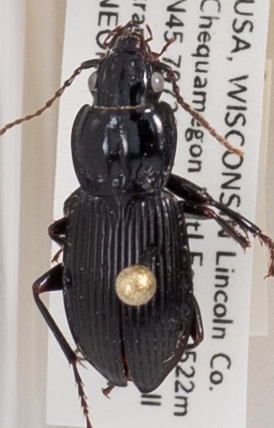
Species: Pterostichus novus
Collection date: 2018-07-10
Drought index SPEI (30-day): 0.71
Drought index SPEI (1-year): -0.24
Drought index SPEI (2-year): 1.642